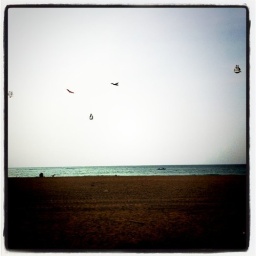
Pirate ship sailing high in the sky